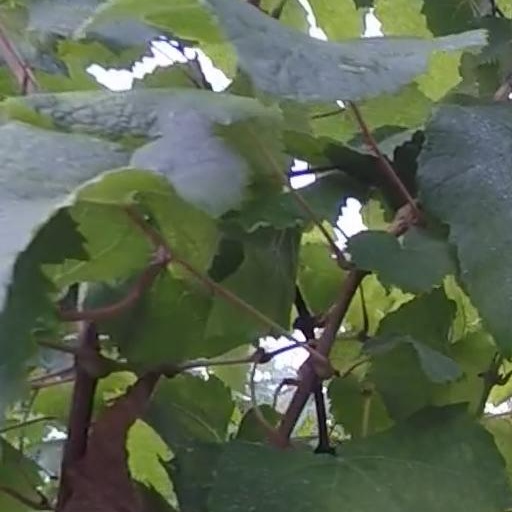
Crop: grape